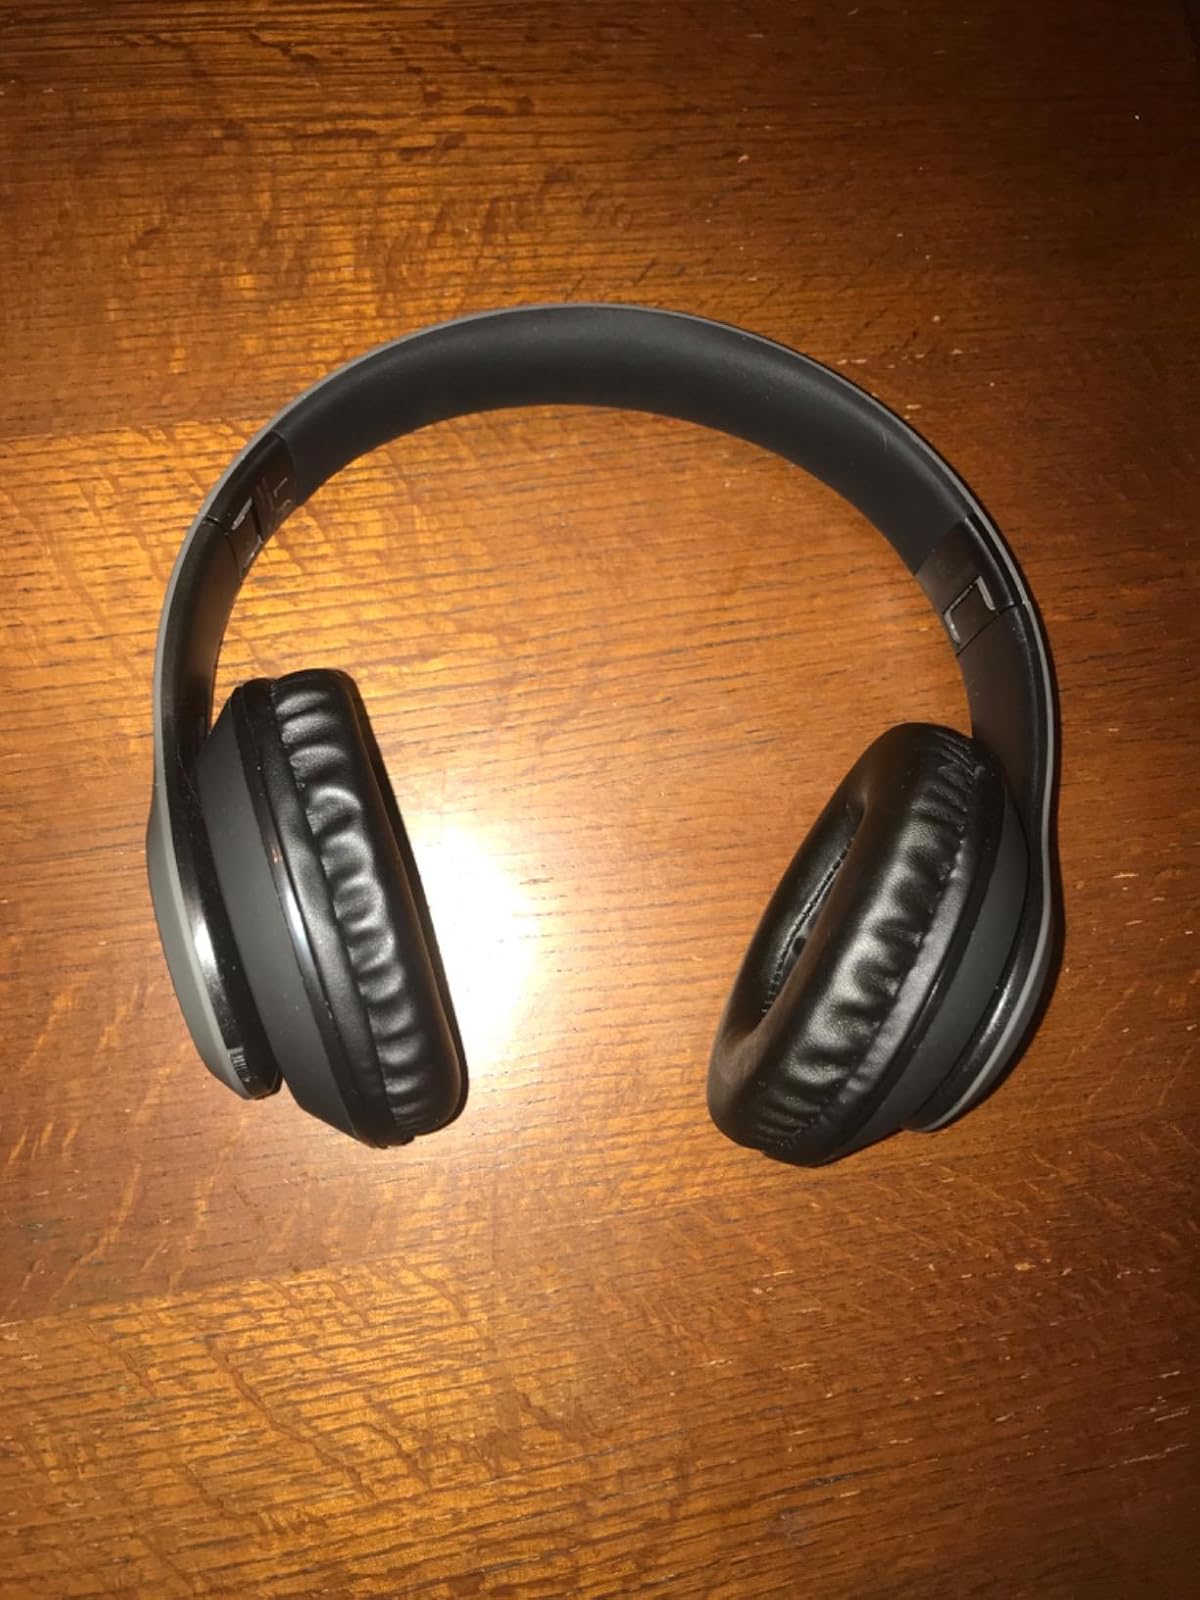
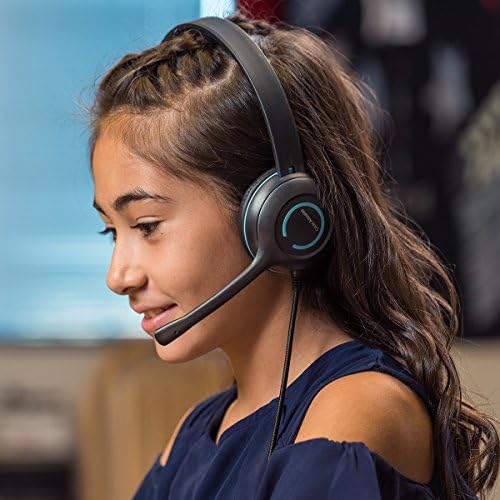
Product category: headphones
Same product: no